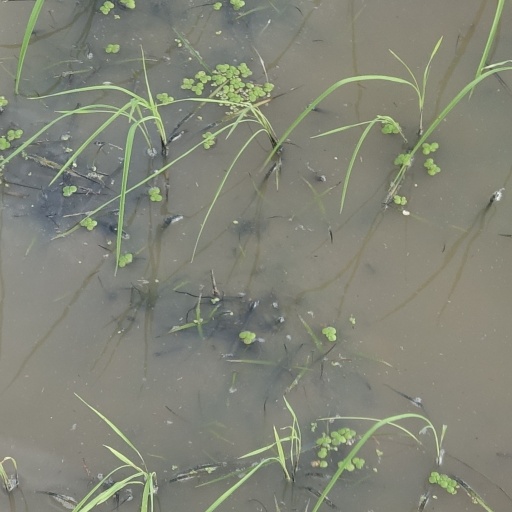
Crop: rice